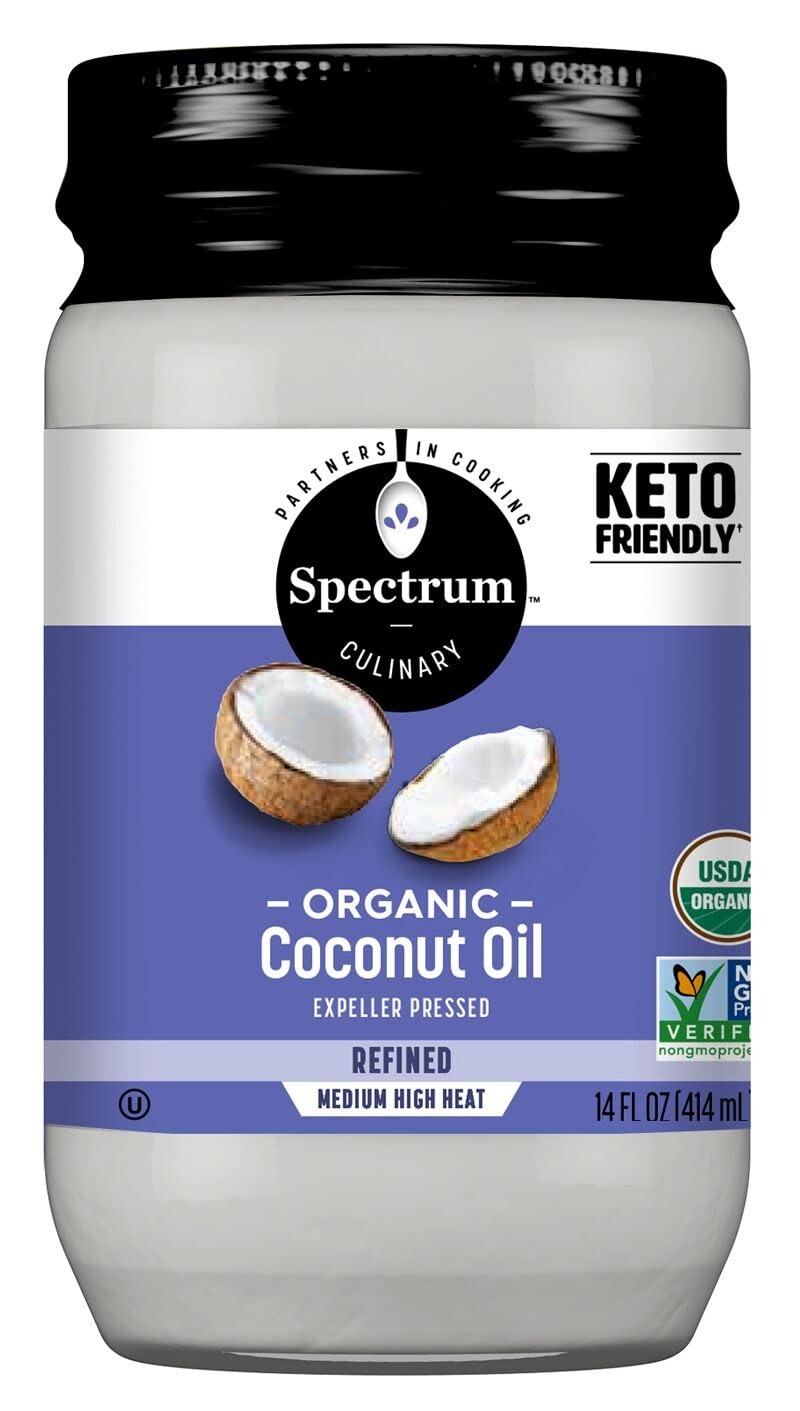
Item Name: Spectrum Coconut Oil, Refined, Organic
Product Description: Spectrum Coconut Oil, Refined, Organic, is best for sauteing or stir-frying over medium high heat. Coconut Oil is not suitable for use at high heat levels. Spectrum Coconut Oil has a subtle, neutral flavor so it can also be used in baking. Coconut oil is extracted from the meat of the tropical coconut, and its fatty acid profile consists of about 92% saturated fat, making it very stable to store at room temperature. Because of its natural stability, Spectrum Organic Coconut Oil is a good alternative to butter and shortening. In addition to its long and successful history as a tropical culinary oil, coconut oil has been used for centuries as a body care product that nourishes, moisturizes and protects skin and hair.
Value: 1.0
Unit: Count

Price: 7.74